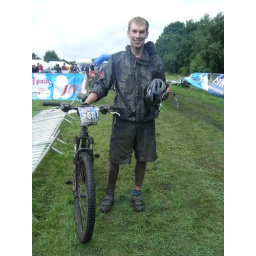
Hit the North 12 hour endurance mountain bike race. Held in Manchester, Sat July 19th 2008